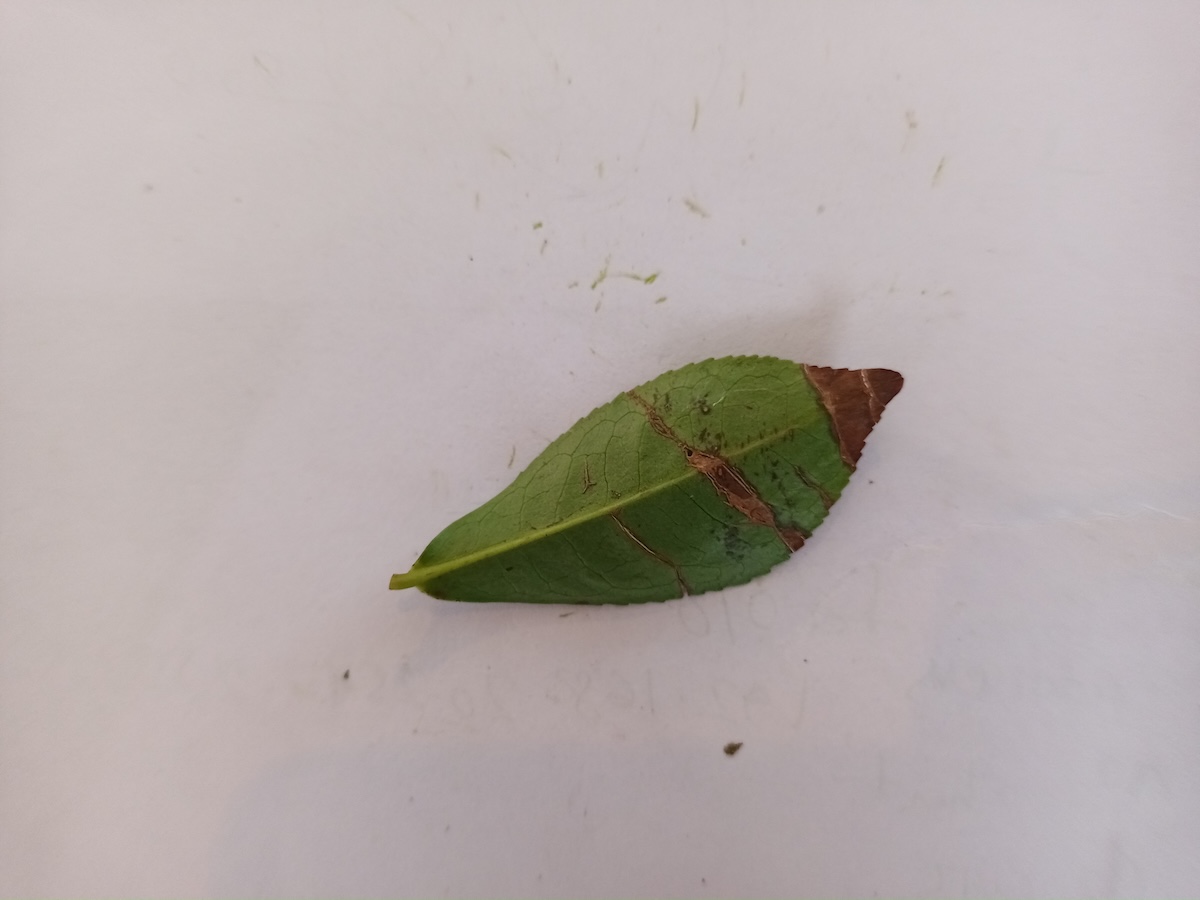
Label: Gray Blight